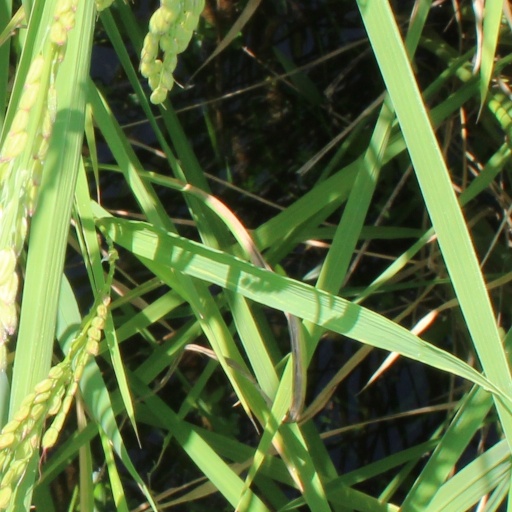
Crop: rice